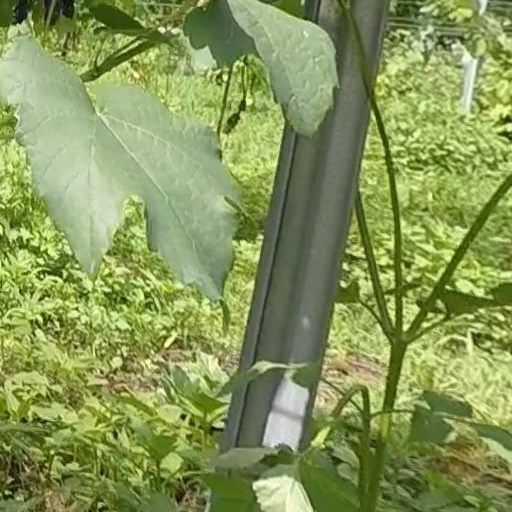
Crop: grape